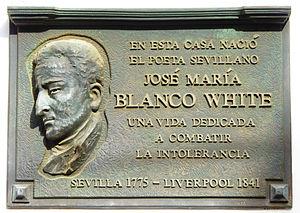
José María Blanco White, né José María Blanco y Crespo, est un éditorialiste et penseur espagnol, né le 11 juillet 1775 à Séville et décédé le 20 mai 1841 à Liverpool.